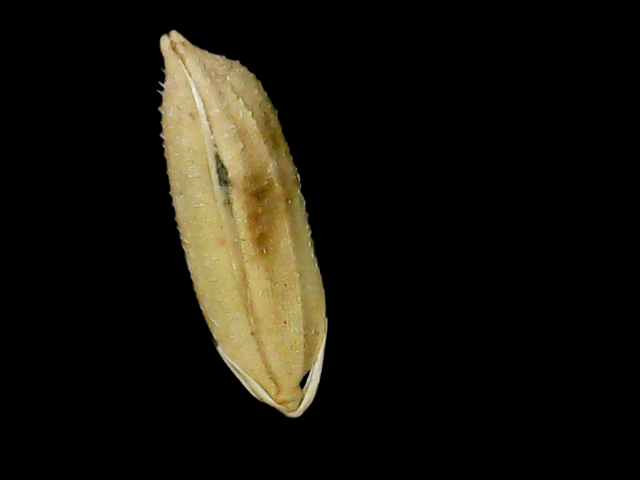
Rice variety: Binadhan11